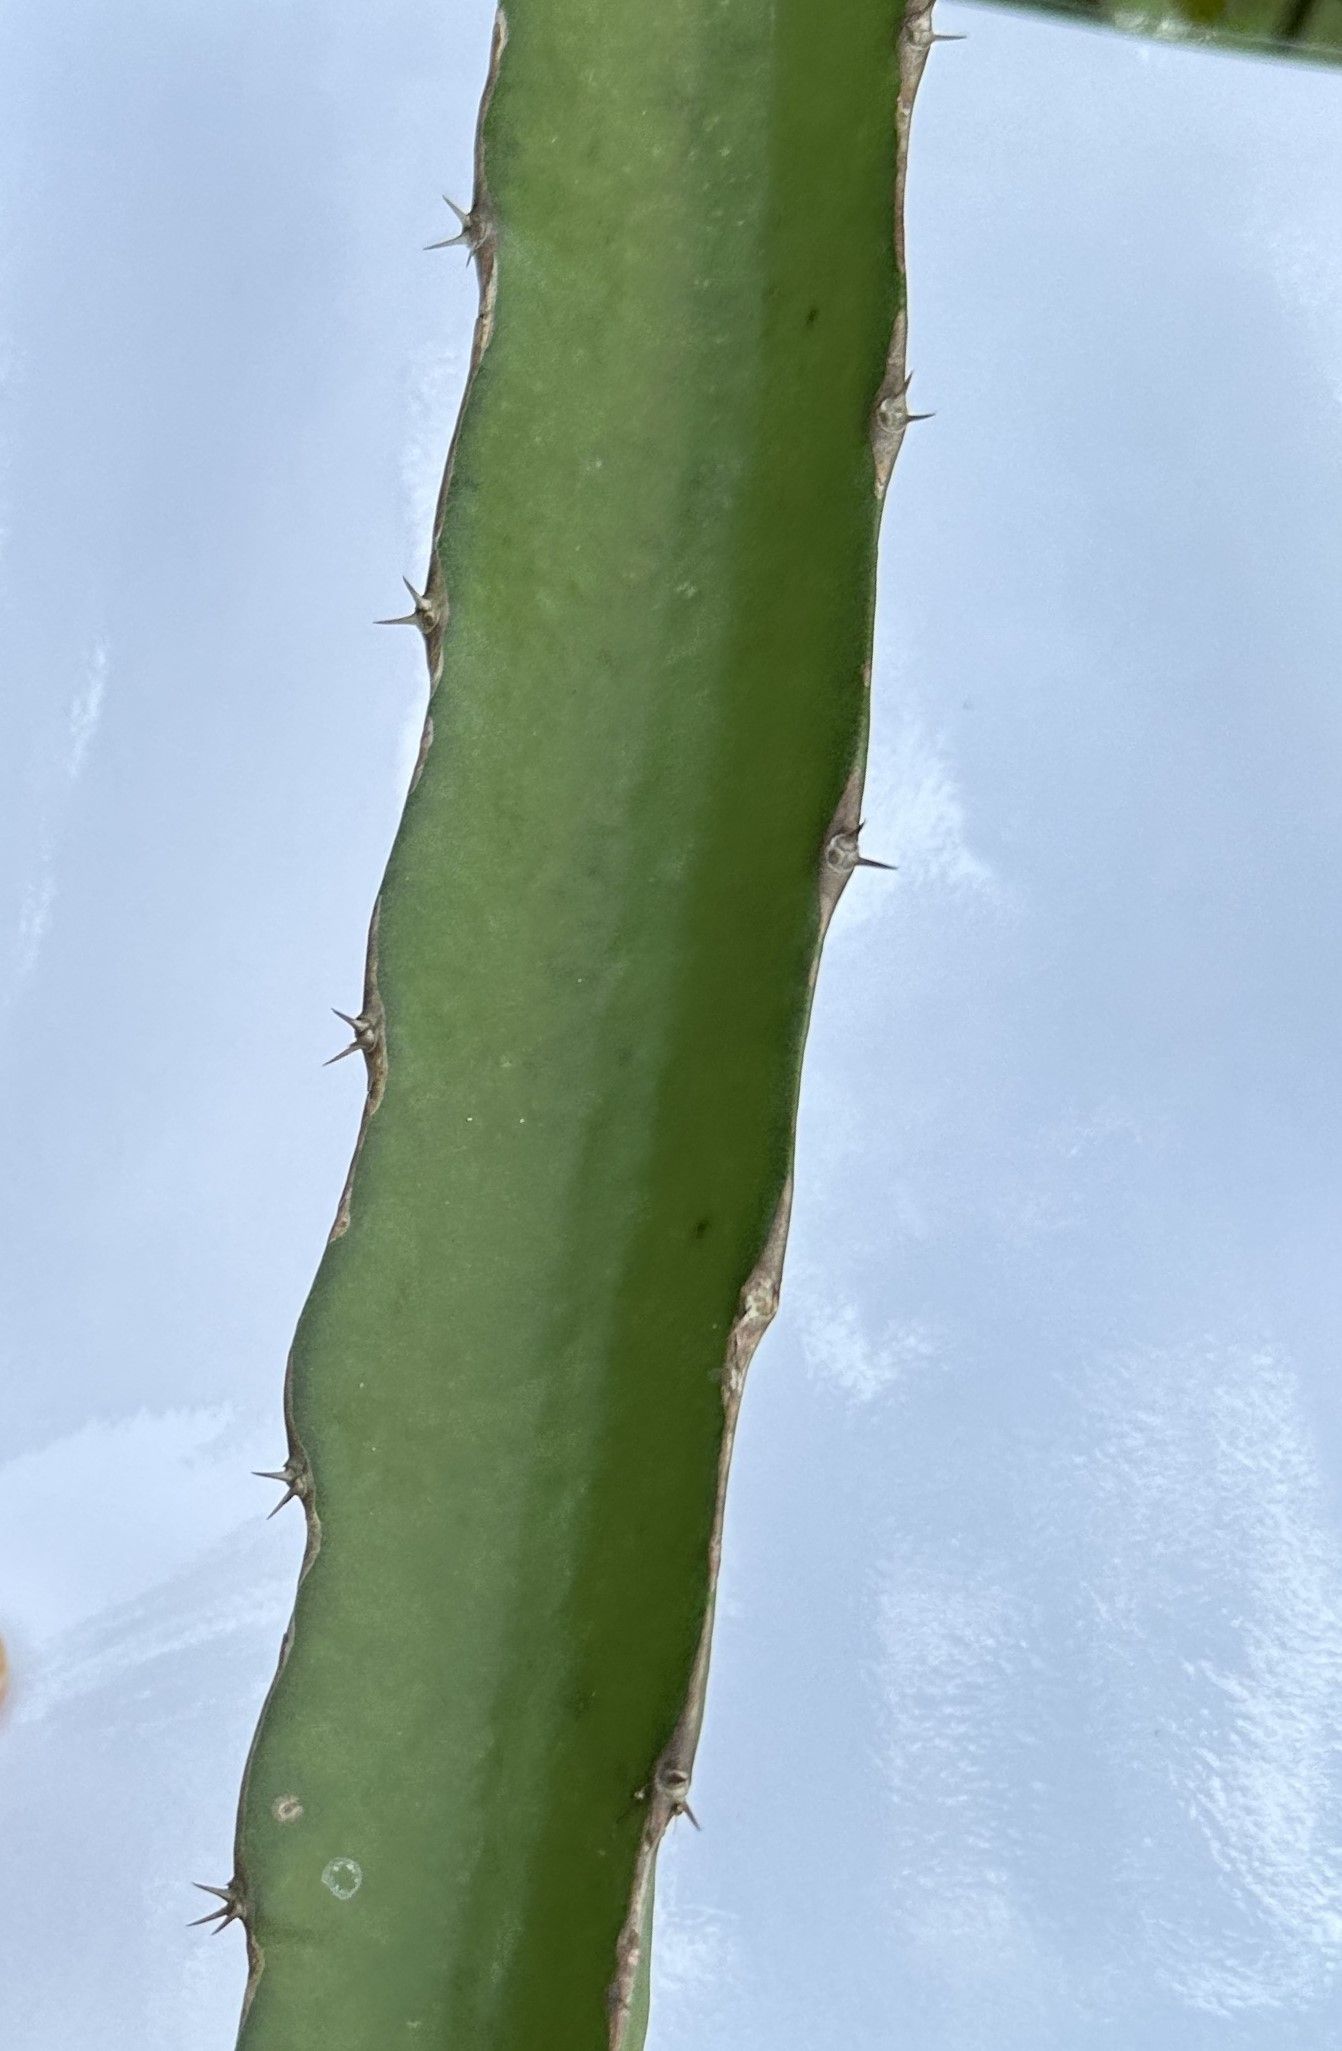
Label: Good leaf